Wilson, Arkansas

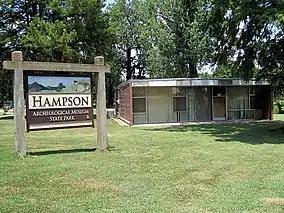
Hampson Museum State Park (2010)

The Hampson Museum State Park in downtown Wilson exhibits an archeological collection of early American aboriginal artifacts from the Nodena site 5 mi (8 km) east of the town. The museum documents the culture of a civilization which existed in a 15-acre (60,703 m) palisaded village on a meander bend of the Mississippi River in the area around 1400–1650 CE. Cultivation of crops, hunting, social life, religion and politics of that ancient civilization are topics of the exhibition.